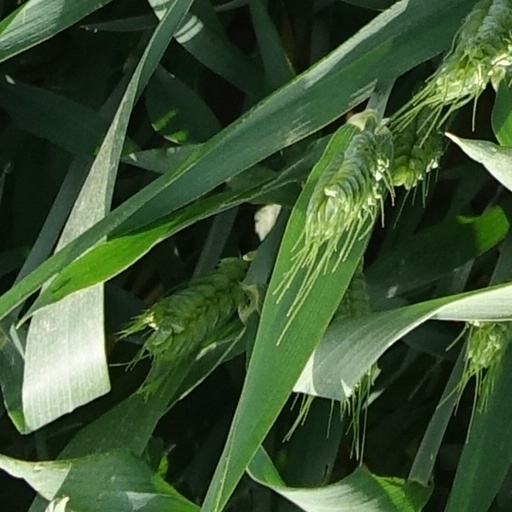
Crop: wheat